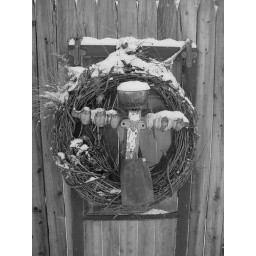
cross on a fence in a snow storm